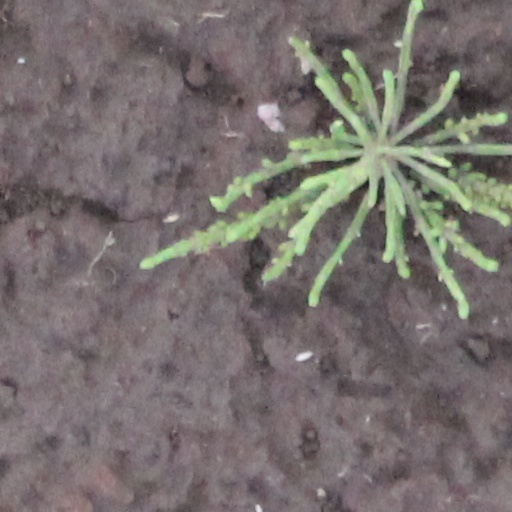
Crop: wheat